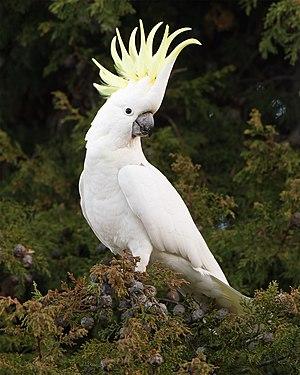
Ceci est une liste des oiseaux endémiques ou quasi-endémiques d'Australie.